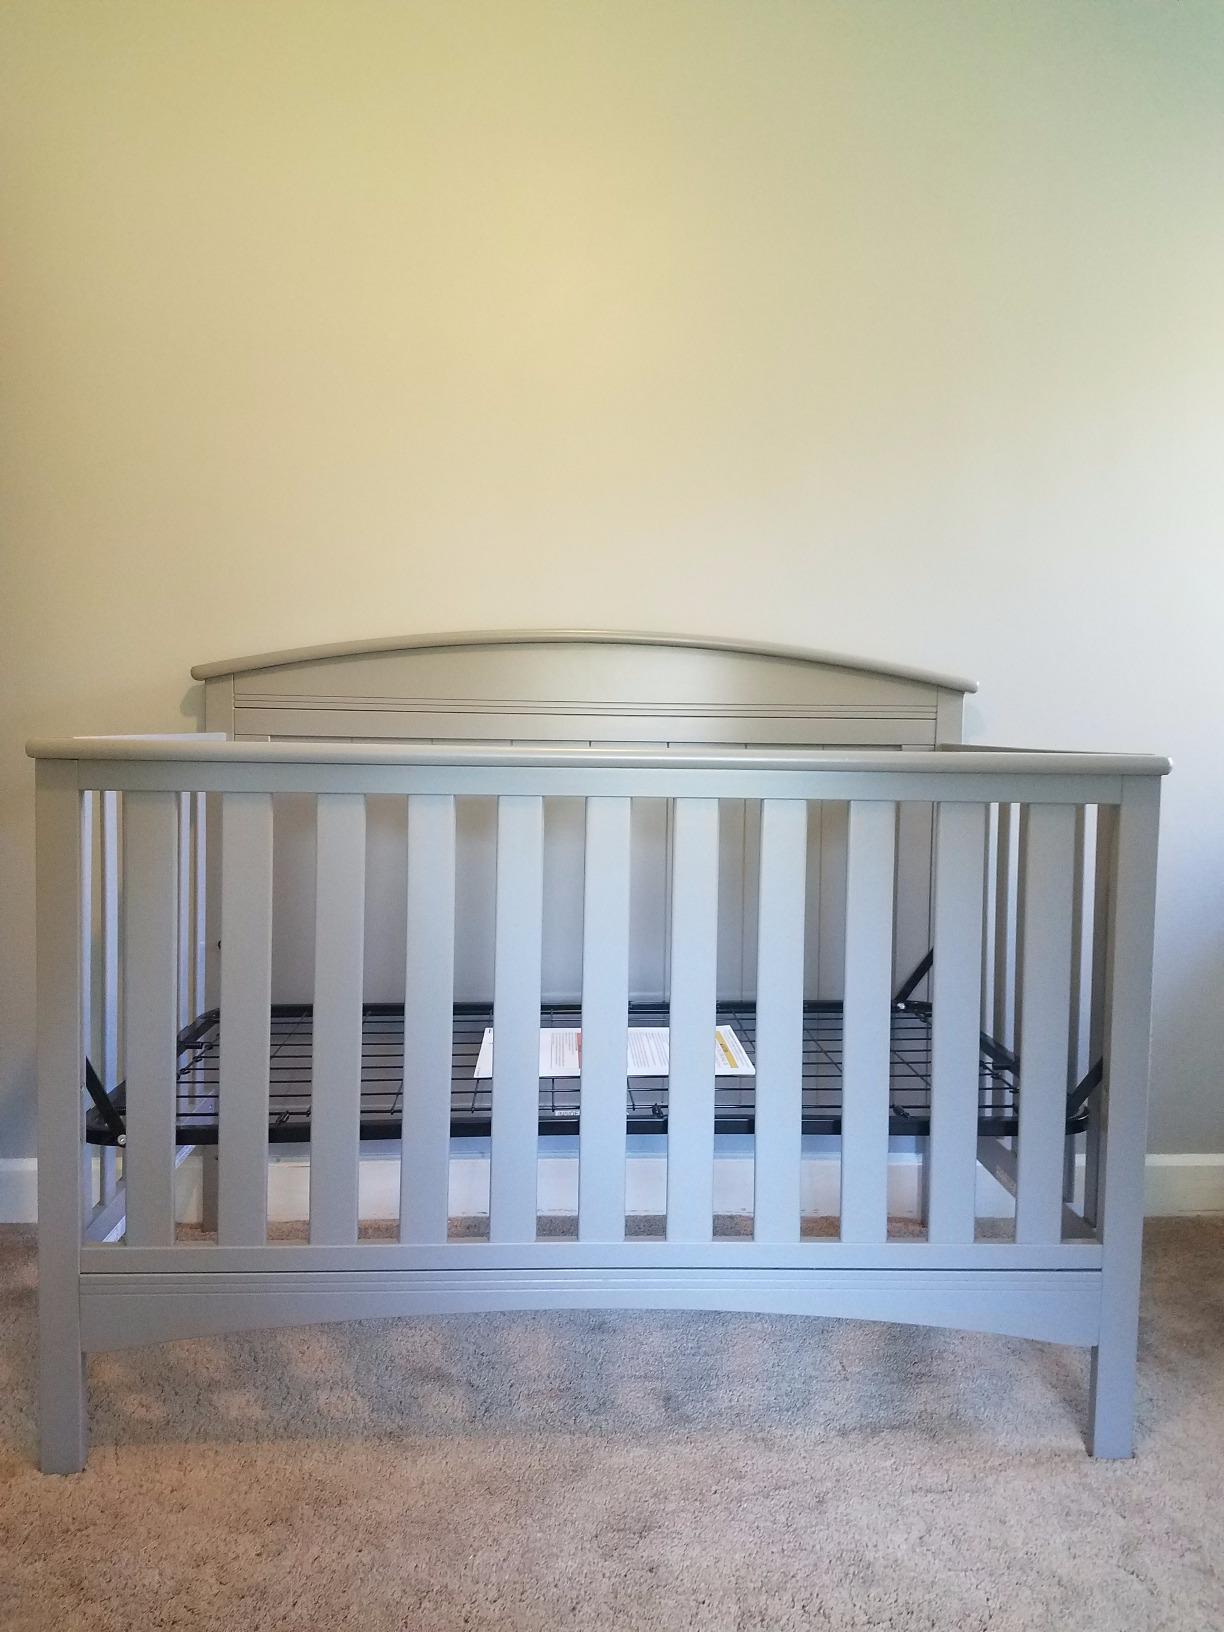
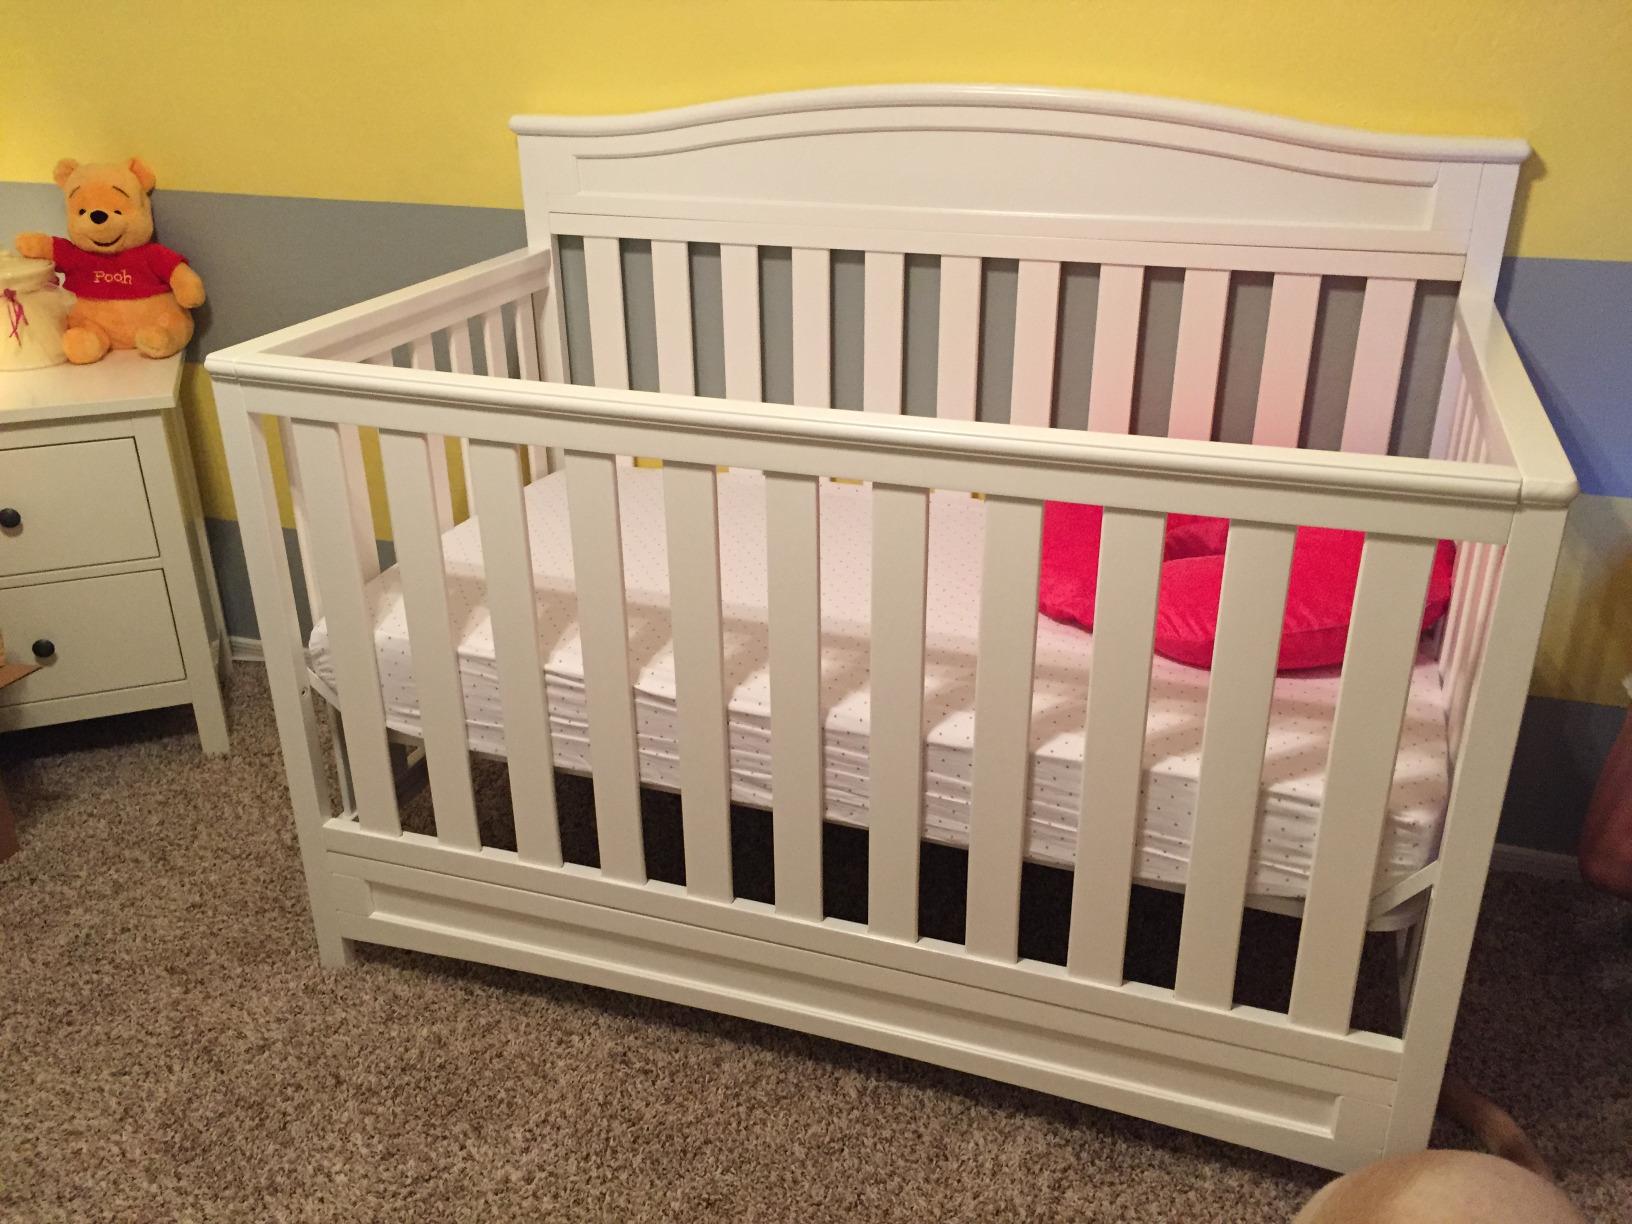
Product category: products_crib
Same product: no